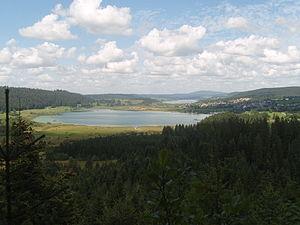
Lac de Remoray-Boujons, au premier plan, lac de Saint-Point, au second plan, vus depuis le ""belvédère des Deux-Lacs"", commune de Brey-et-Maison-du-Bois, Doubs, France."
Remoray-Boujeons est une commune française située dans le département du Doubs en région Bourgogne-Franche-Comté. Les habitants de la commune sont les Remouras et Bougeonniers.
Brey-et-Maison-du-Bois est une commune française située dans le département du Doubs, en région Bourgogne-Franche-Comté.